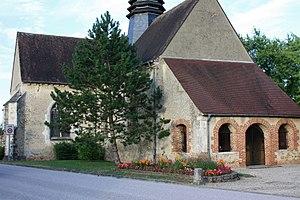
Vue générale au Nord-Ouest